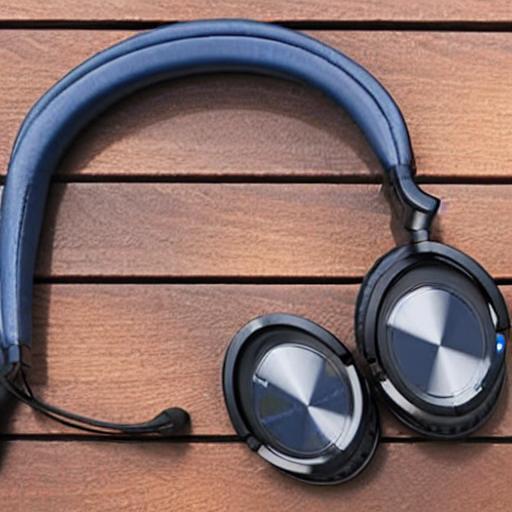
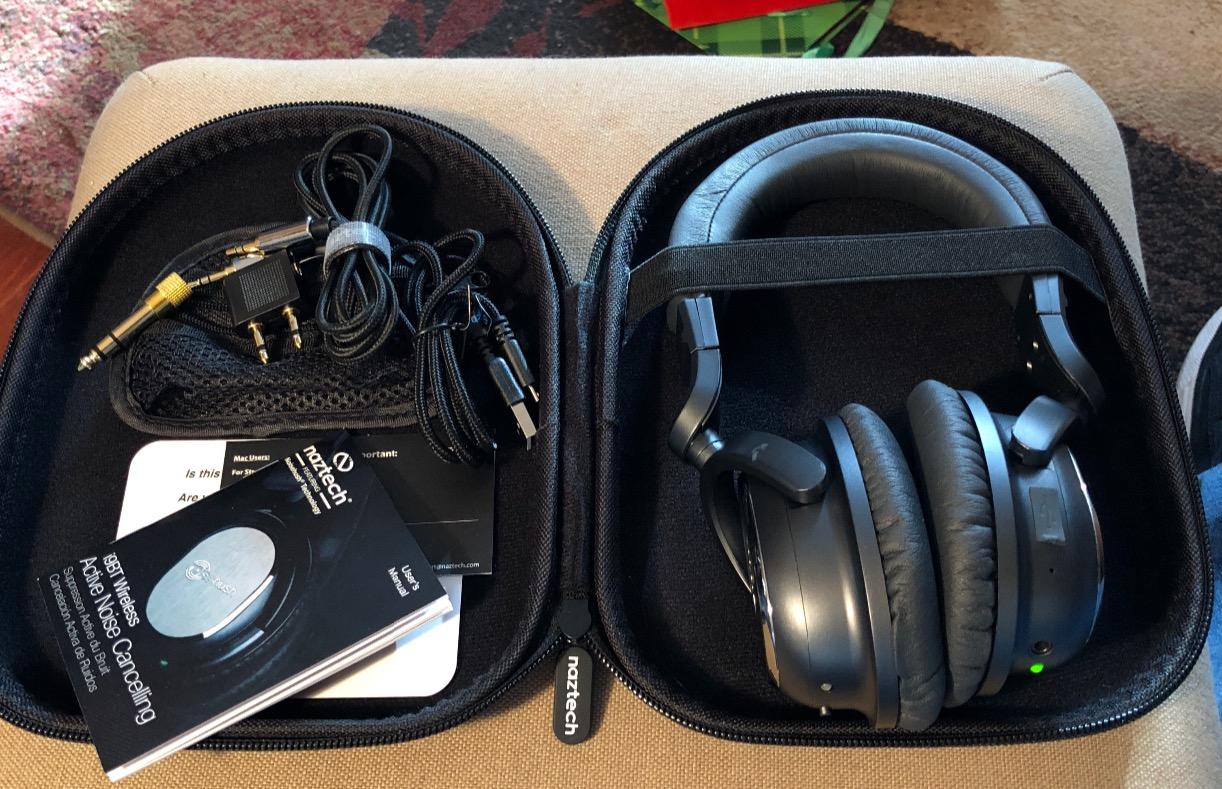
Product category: headphones
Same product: no